Cleveland

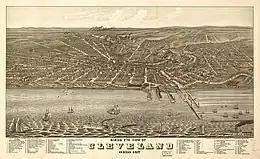
Bird's-eye view of Cleveland in 1877

Cleveland's economic growth and industrial jobs attracted large waves of immigrants from Southern and Eastern Europe as well as Ireland. Urban growth was accompanied by significant strikes and labor unrest, as workers demanded better wages and working conditions. Between 1881 and 1886, 70 to 80% of strikes were successful in improving labor conditions in Cleveland. The Cleveland Streetcar Strike of 1899 was one of the more violent instances of labor strife in the city during this period.